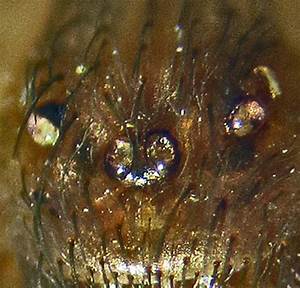
Label: ragno